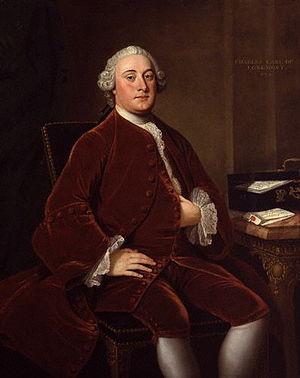
Charles Wyndham, 2ᵉ comte d’Egremont, CP, de Orchard Wyndham à Somerset, Petworth House, dans le Sussex, et Egremont House à Mayfair, Londres, est un homme politique britannique qui sert comme secrétaire d'État pour le département du Sud de 1761 à 1763.